De Museumfabriek

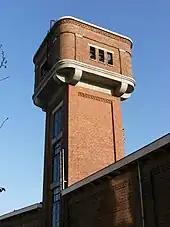
Former watertower in De Museumfabriek

De Museumfabriek (formerly Twentse Welle) is a merger of the former Jannink Museum of Textiles, the Museum of National History and the Van Deinse Institute on Social Life. The museum is located in Enschede, Netherlands. The new museum is located partly in a renovated Rozendaal textile factory, in reference to Enschede's textile history, and partly in an adjourning new building designed by the Amsterdam-based firm SeARCH. The project architect was Bjarne Mastenbroek. It is an Anchor point on the European Route of Industrial Heritage.